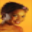
Label: woman